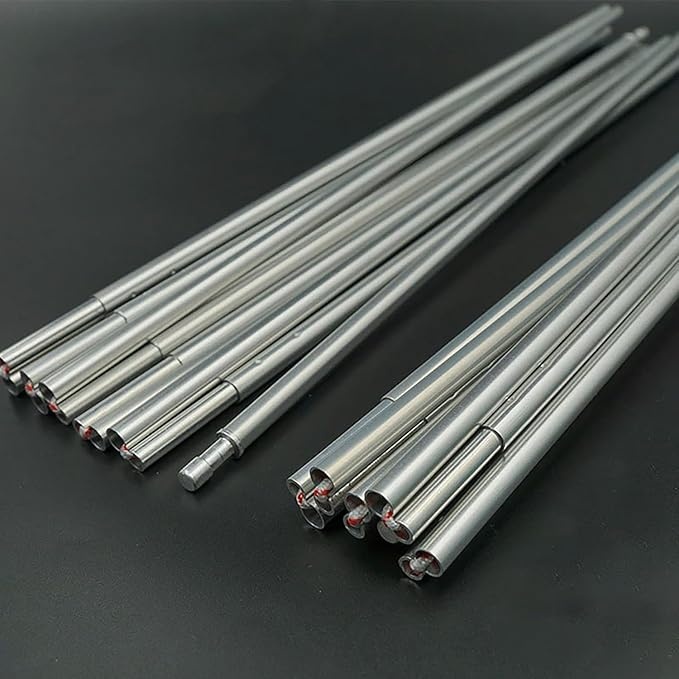
Tent Pole Replacement 11.8 ft 13 ft 14.5 ft Aluminum Tent Rod 0.3 inch Outdoor Camping Collapsible Tent Frame Repair Accessory (1 Pole, 14.5 ft)
About This Multiple Lengths: Our tent poles come in three different lengths: 11.8 ft, 13 ft, and 14.5 ft, diameter: 0.33 in, offering you a range of options to suit your tent's specific requirements Compact and Lightweight: Our tent poles are made of high-quality aluminum alloy material, lightweight and sturdy. Segmented design, each segment is approximately 15 inches in length. Fit for motorcycle and backpack camping High-quality Aluminum: can be used for a long time in damp or rainy environments without easily rusting or corroding. It has high strength and rigidity, able to withstand certain pressure and wind force, maintaining the stability of the tent structure Versatile Use: Whether you are camping outdoors or having a garden party, it providing a secure and reliable structure for your tent If the tent pole is too long, you can trim the tent pole according to your needs Overview Material : Aluminum Color : 1 Pole Brand : HipierFx Product Dimensions : 16'L x 2'W Style : Tube
Brand: HipierFx
Category: Sporting Goods > Outdoor Recreation > Camping & Hiking > Tent Accessories > Tent Poles & Stakes > Tent Poles